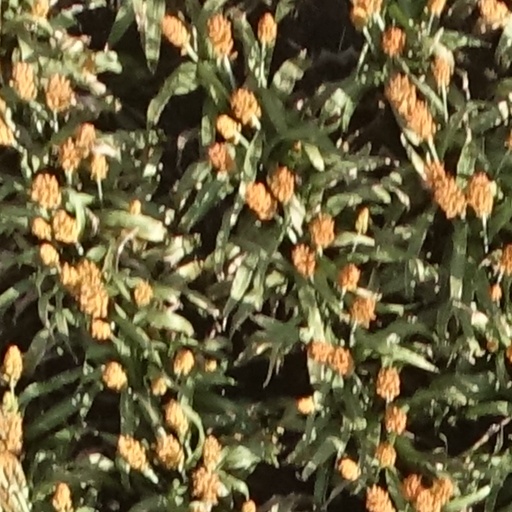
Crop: sorghum